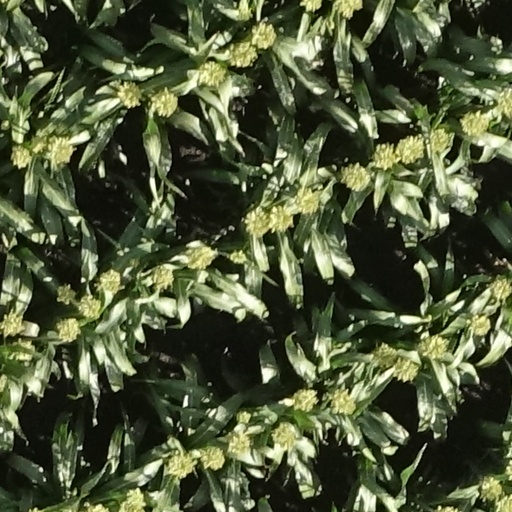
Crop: sorghum